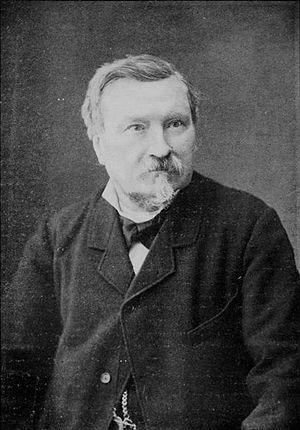
Gustave de Molinari est un économiste belge. Disciple de Frédéric Bastiat, il est considéré comme le fondateur de l'anarcho-capitalisme. Il était partisan du libre-échange laissé à sa propre impulsion.